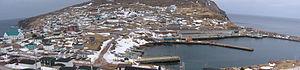
Bay de Verde est une ville située sur l'île de Terre-Neuve dans la province de Terre-Neuve-et-Labrador au Canada. La population y était de 470 en 2006.